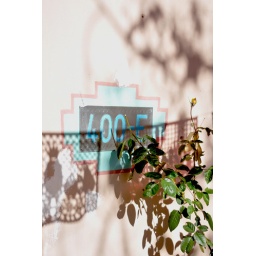
Small street in old town, Albuquerque. A paper banner casts a shadow on an adobe wall.